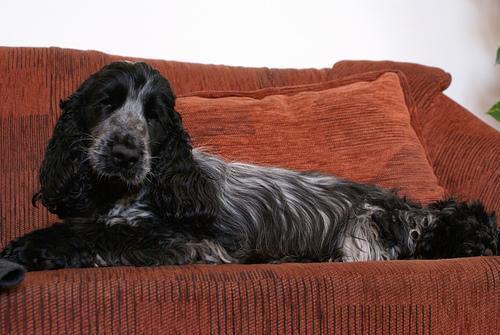
english cocker spaniel